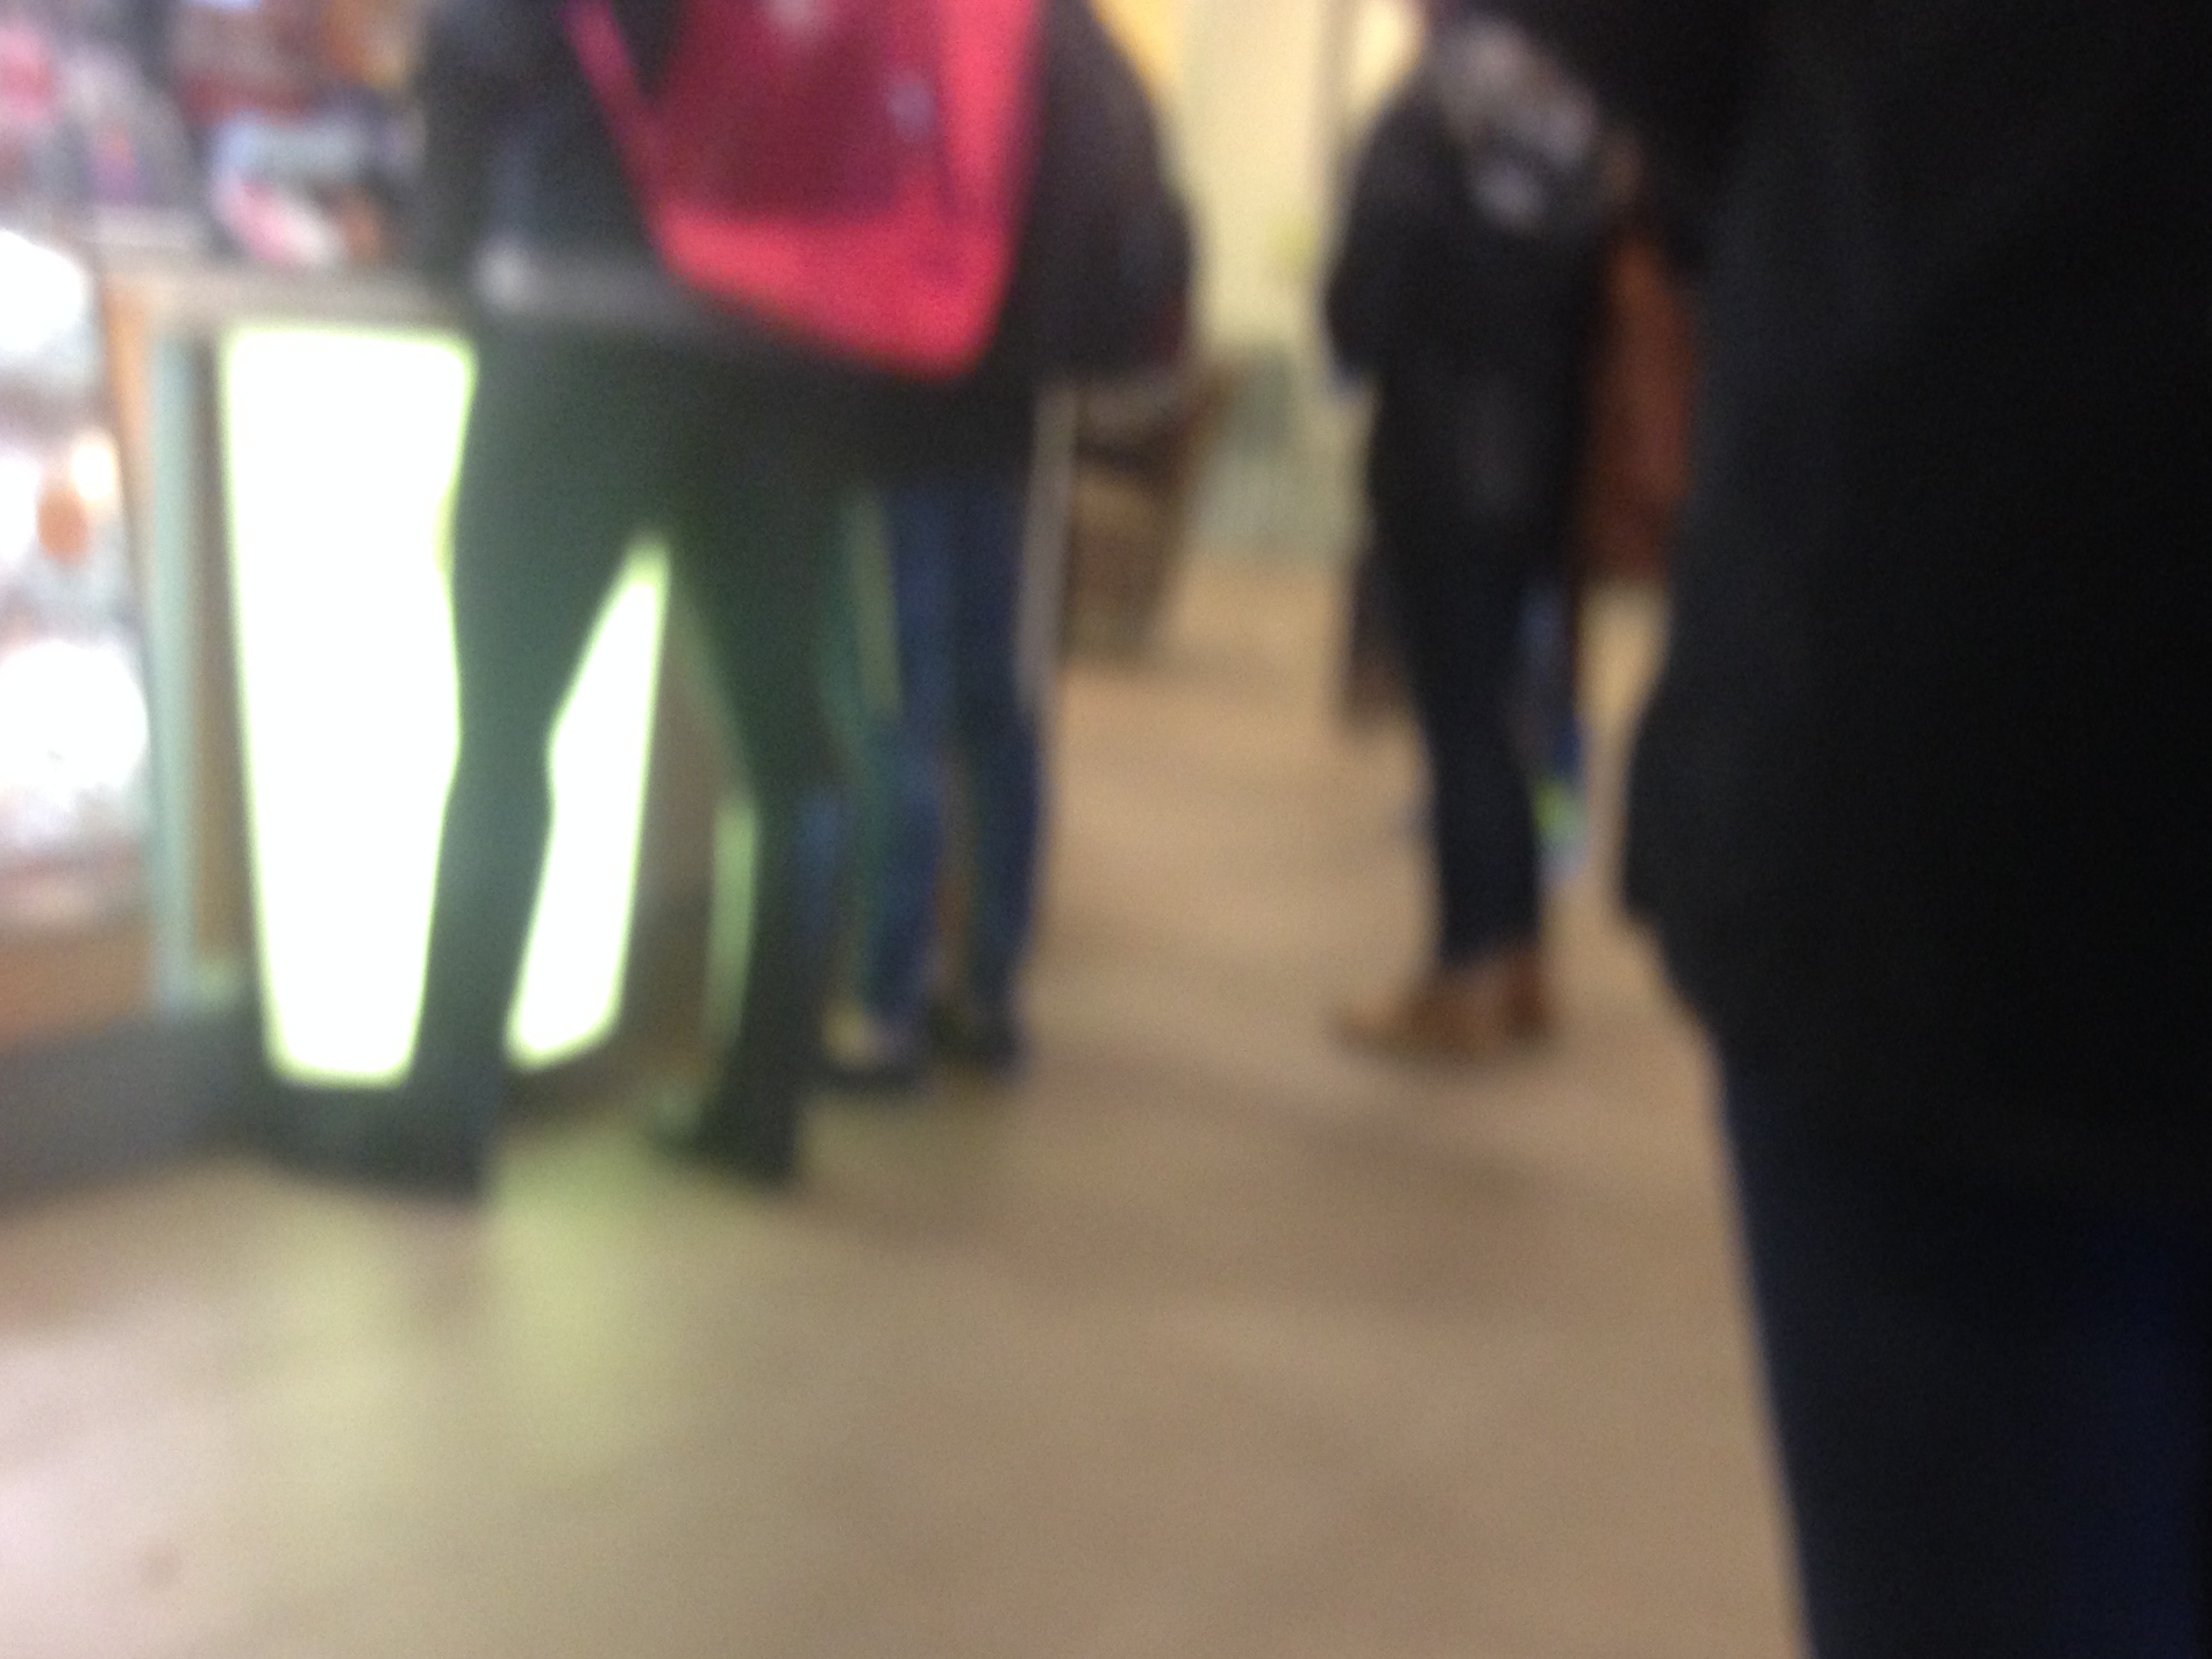
coffee, light, girl, photography, floor, red, blue, black, arm, fun, footwear, photograph, snapshot, day, interaction